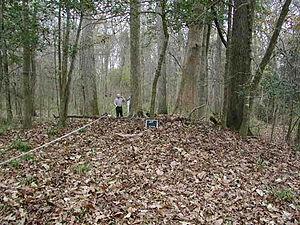
Bétail de Cook's Lake dans le parc national de Congaree, Caroline du Sud, États-Unis
Un terrat est un monticule érigé dans une zone inondable exploitée pour l'élevage afin de servir de refuge au bétail en cas d'inondation. Le terrat devient alors une île artificielle où les bêtes peuvent attendre la décrue au sec.